Ravn Alaska

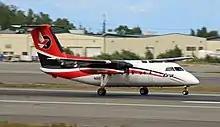

In early 2009, HoTH Inc., the holding company that owned Hageland Aviation Services and Frontier Flying Service, purchased Era Aviation. However, Era Helicopters was not part of the acquisition (having left common ownership on July 1, 2004, when both were under SEACOR ownership). In October 2009, HoTH Inc. also acquired Arctic Circle Air Service, a local cargo airline. The combined air group rebranded itself as Era Alaska, taking advantage of Era's recognizable name.